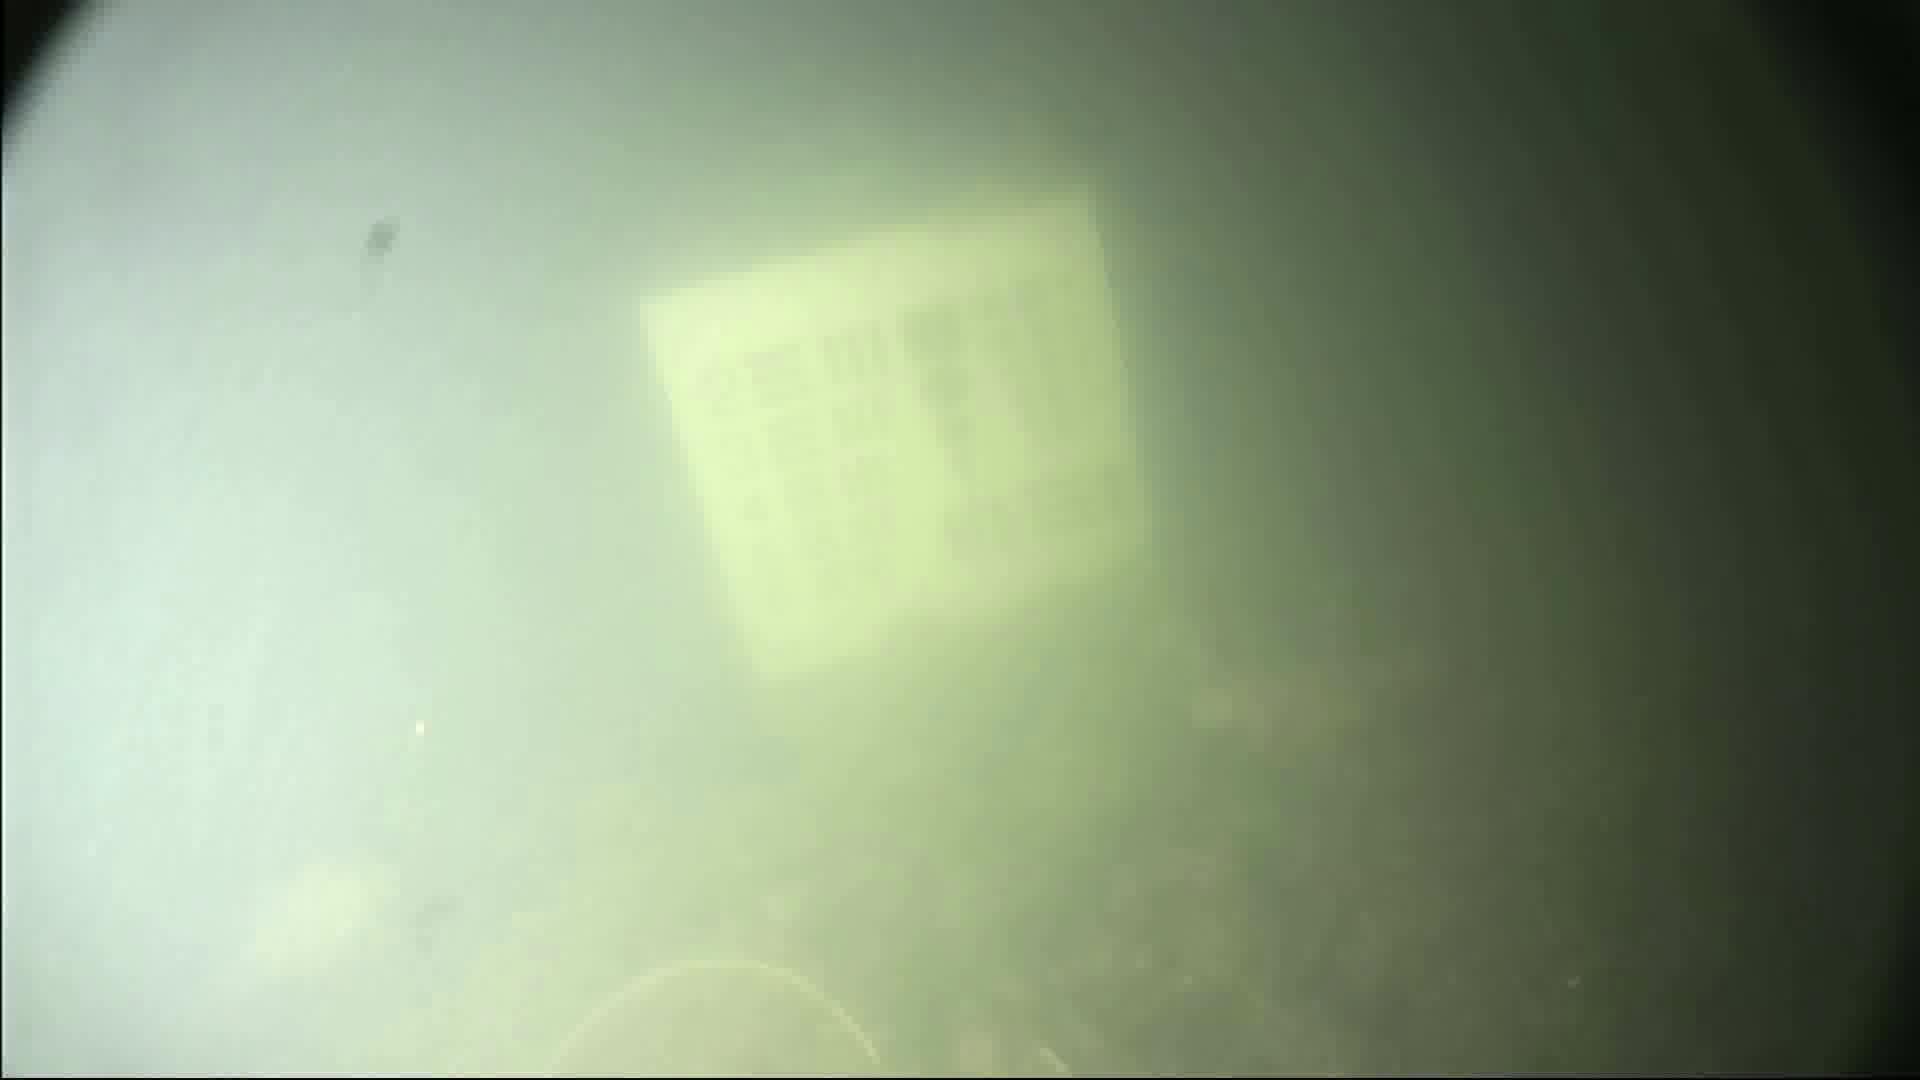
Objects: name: fish